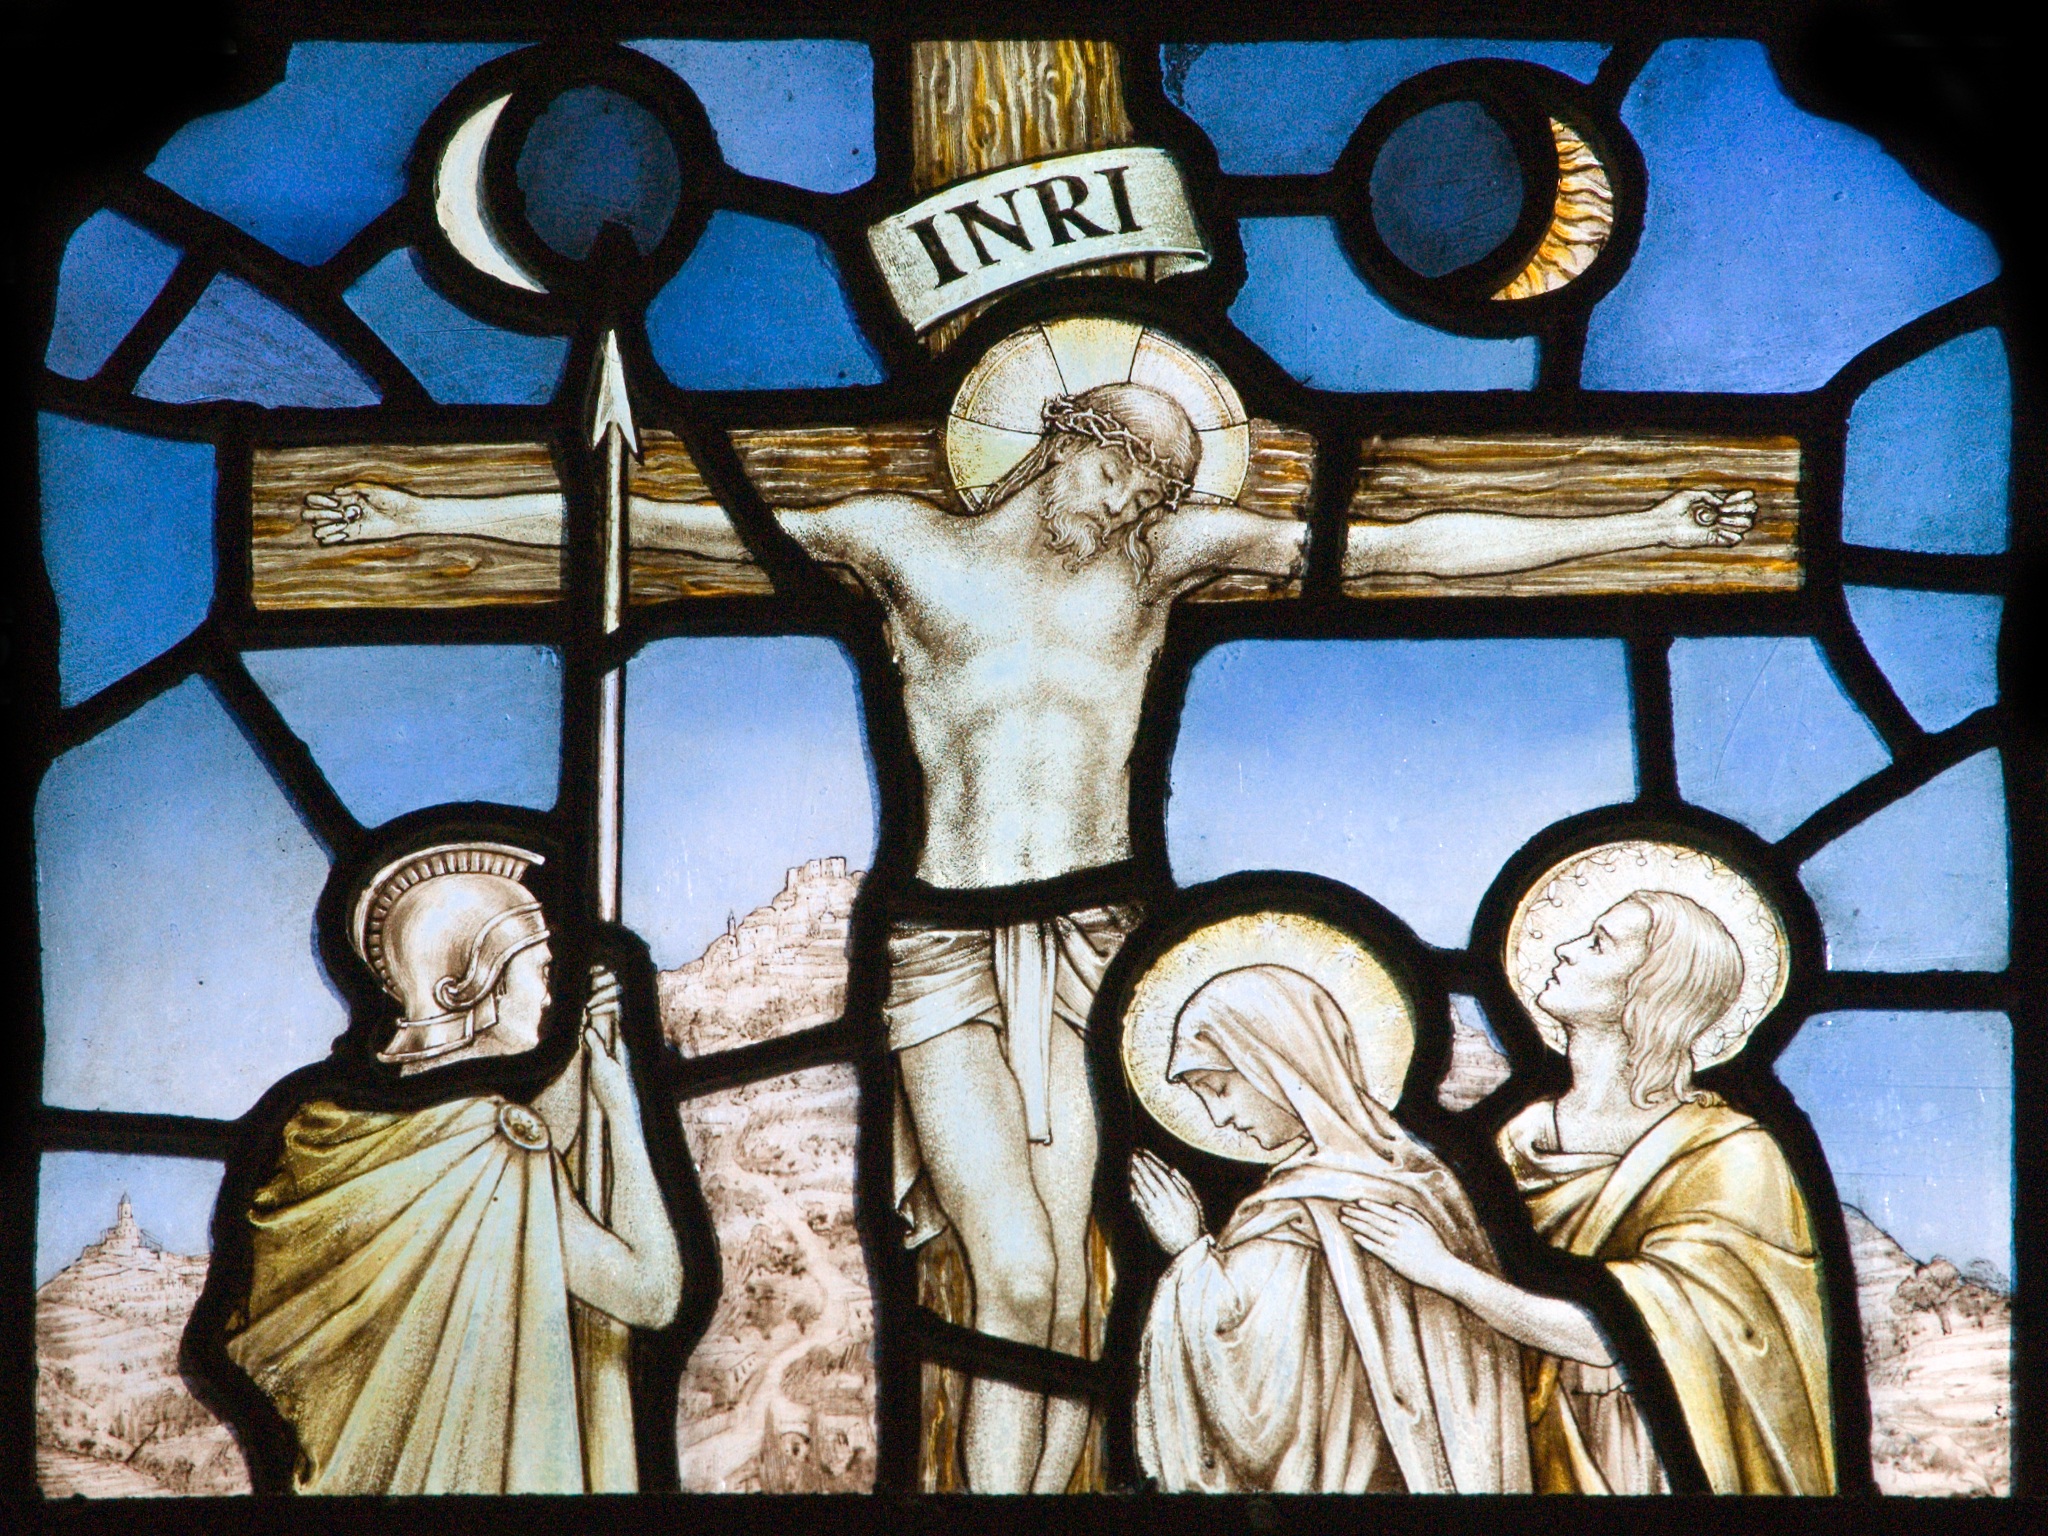
architecture, window, glass, symbol, religion, church, material, stained glass, classical, symmetry, stained, classic, crucifixion